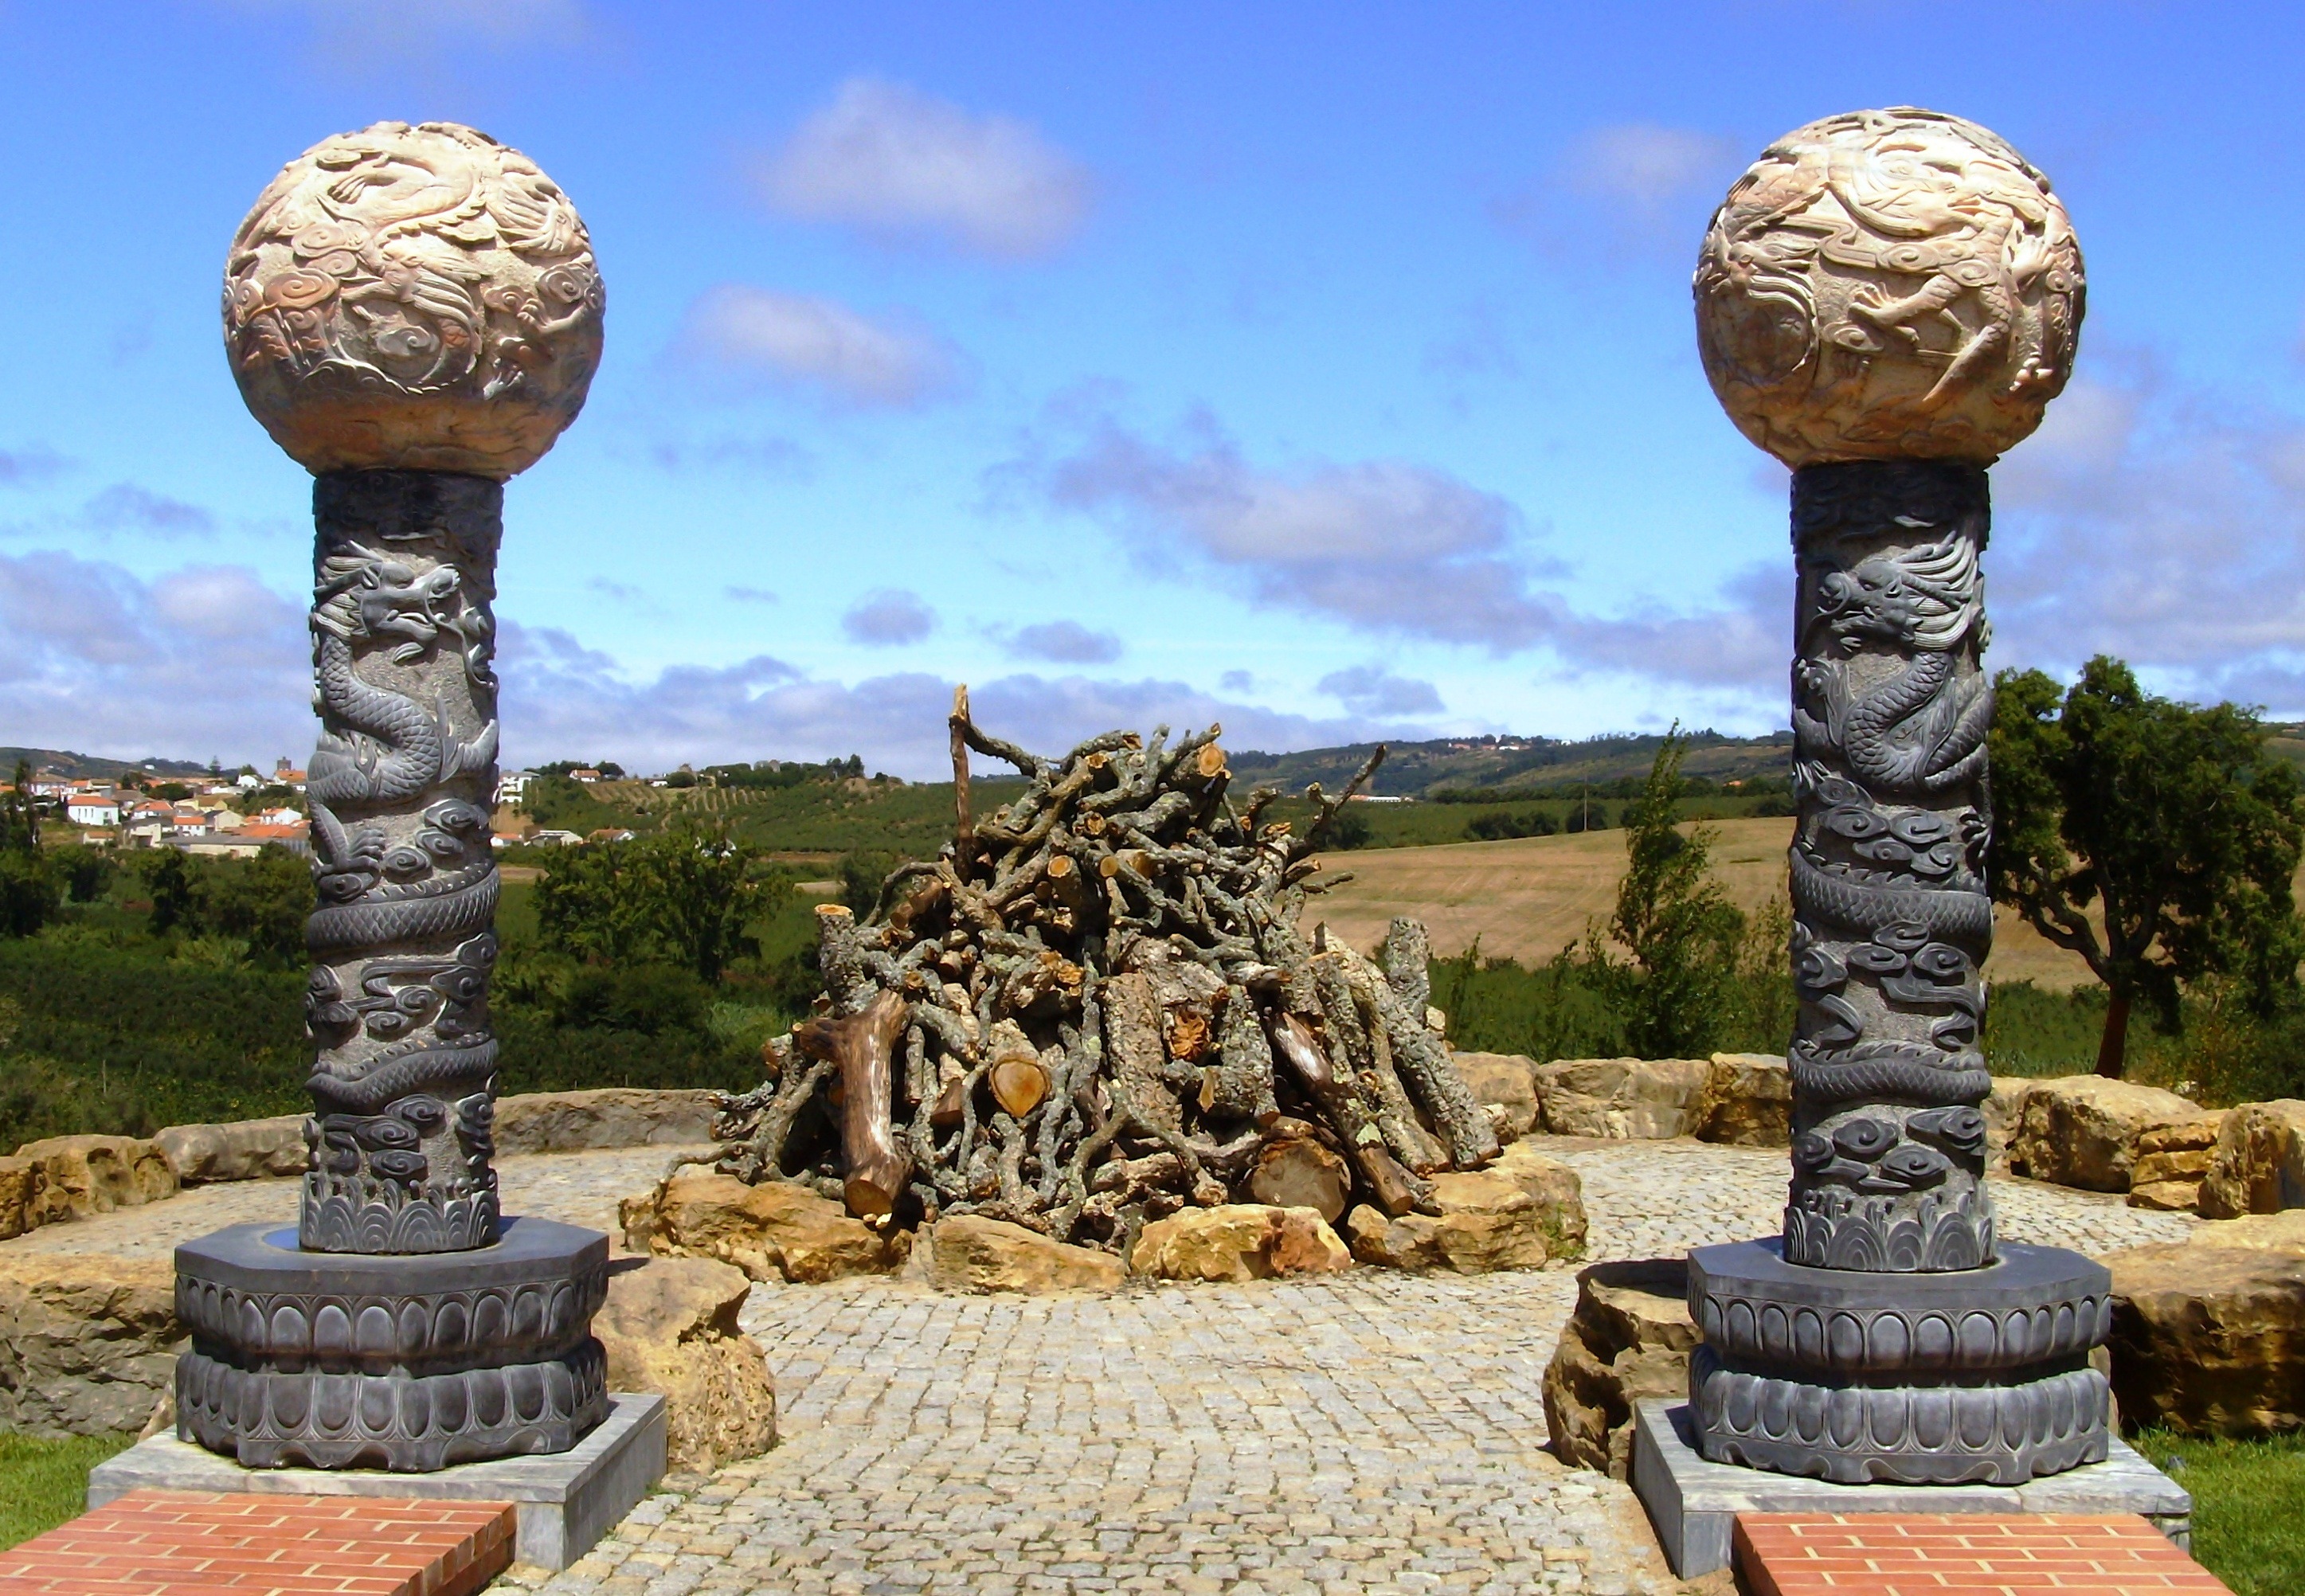
nature, rock, sky, monument, summer, statue, spring, buddhist, buddhism, religion, landmark, sculpture, outside, memorial, art, clouds, temple, ruins, portugal, carving, monolith, screenshot, destinations, archaeological site, buddah, ancient history